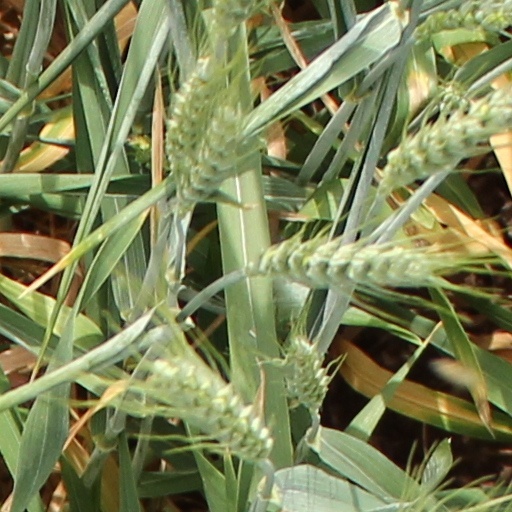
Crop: wheat